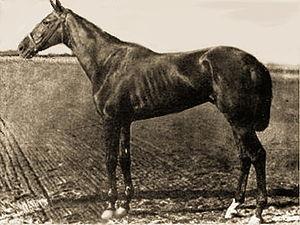
Le Temple de la renommée des courses américaines a été fondé en 1951 à Saratoga Springs, dans l'état de New York, pour honorer les chevaux, entraîneurs et jockeys des courses de pur-sang.